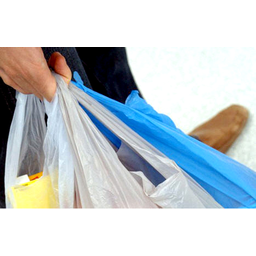
Label: plastic